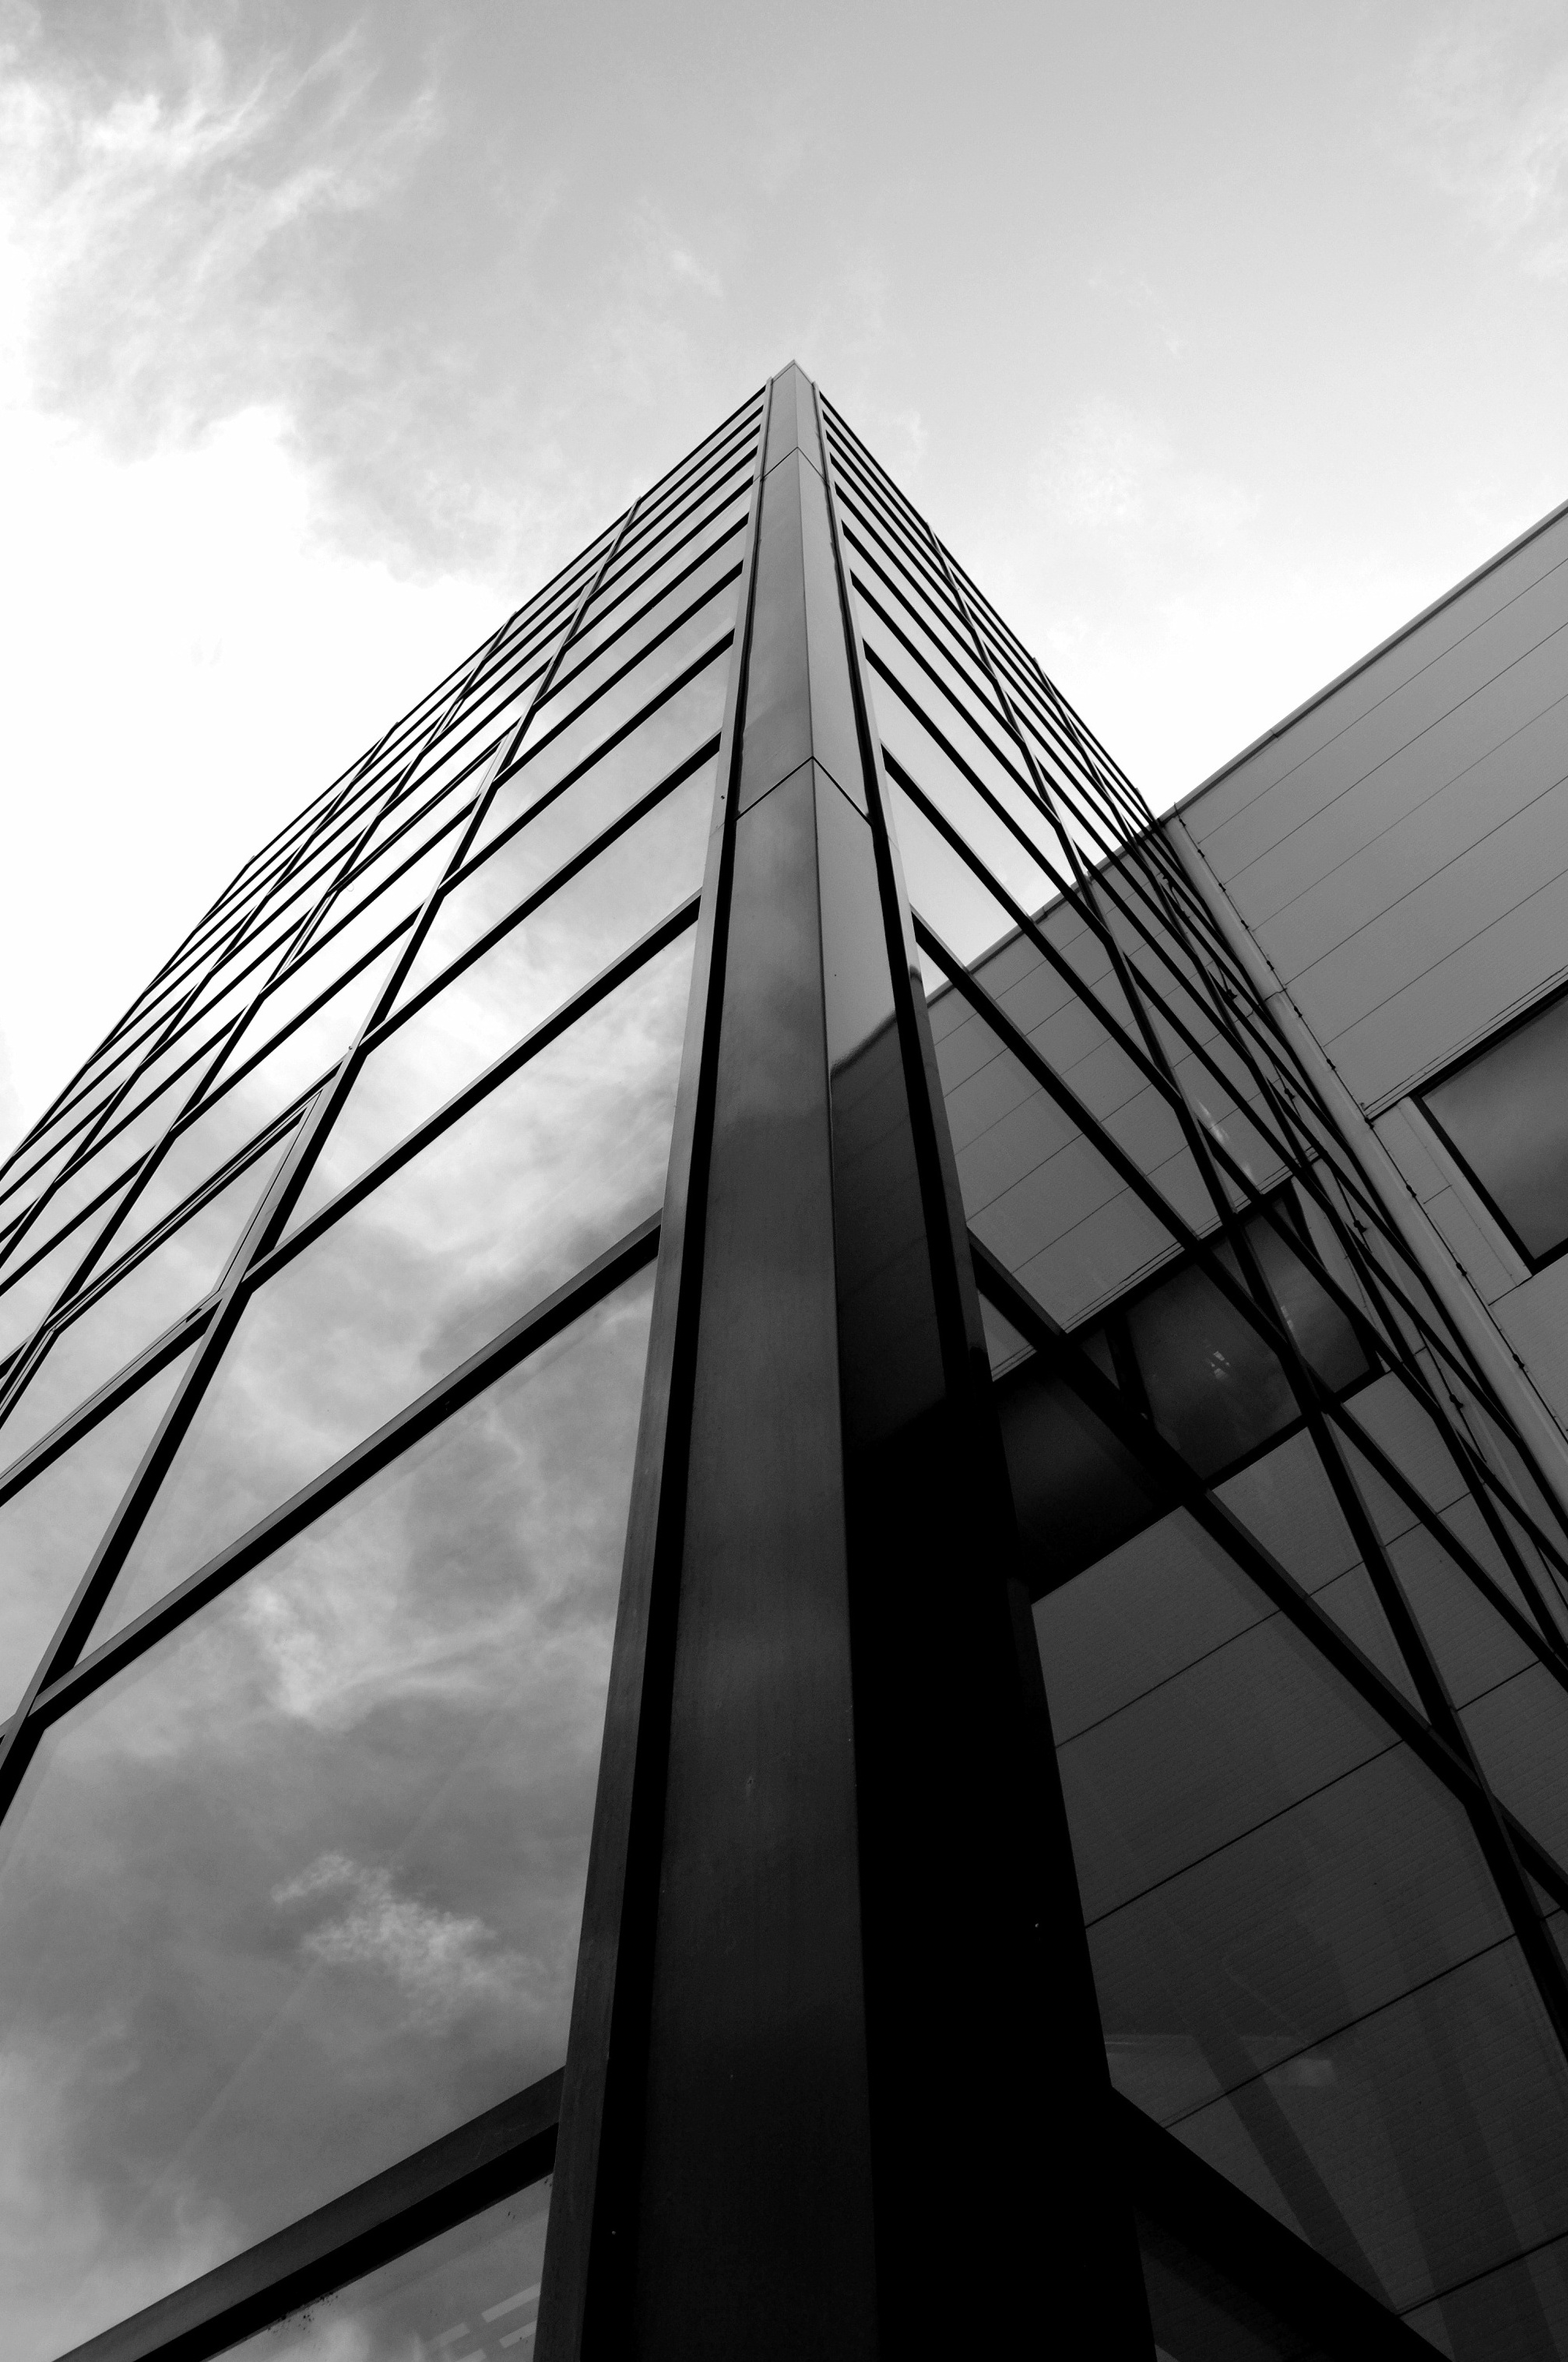
black and white, architecture, sky, white, sunlight, window, glass, building, skyscraper, line, reflection, heaven, tower, landmark, facade, black, monochrome, office building, tower block, modern building, symmetry, shape, monochrome photography, administrative building